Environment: real
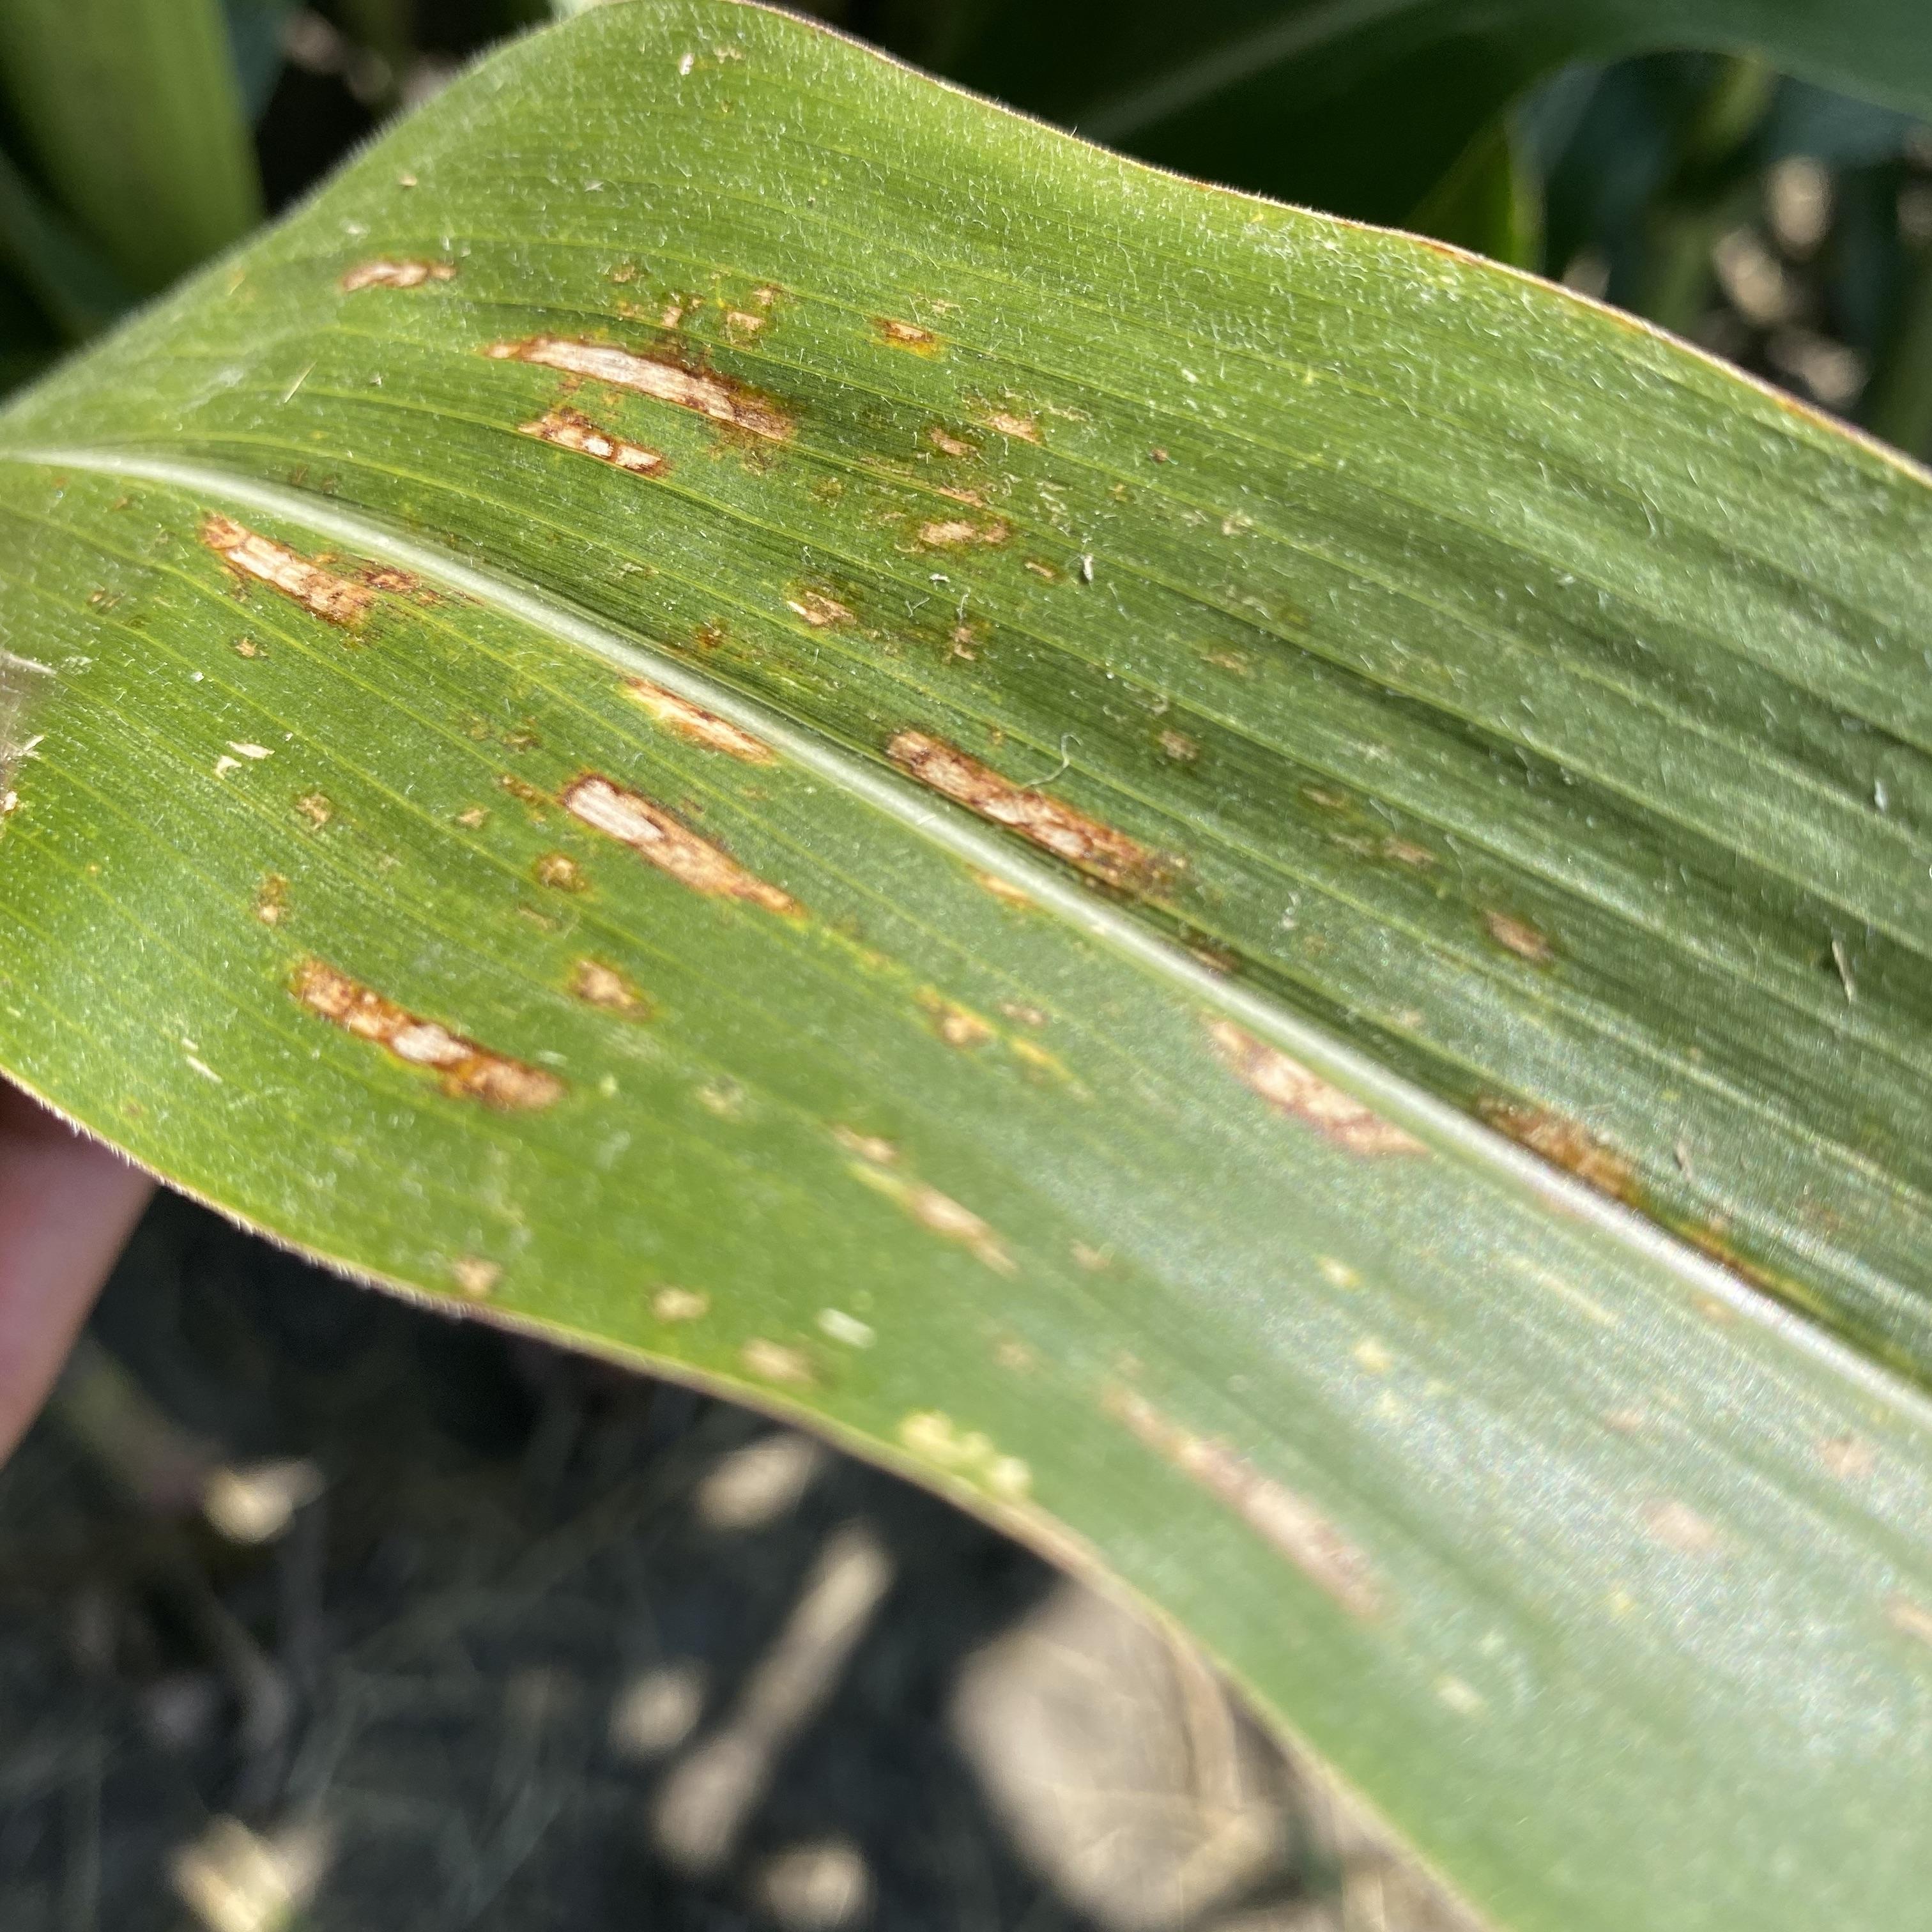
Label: gray_leaf_spot